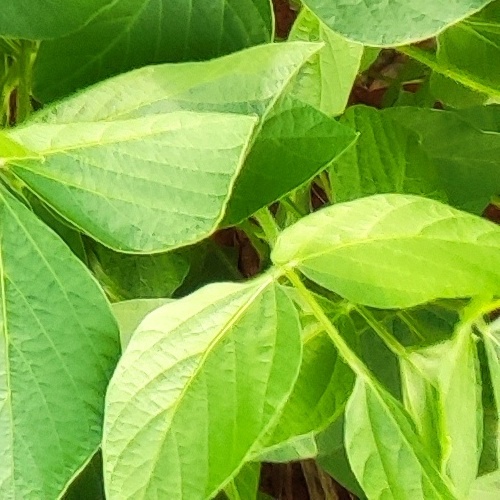
Label: Healthy